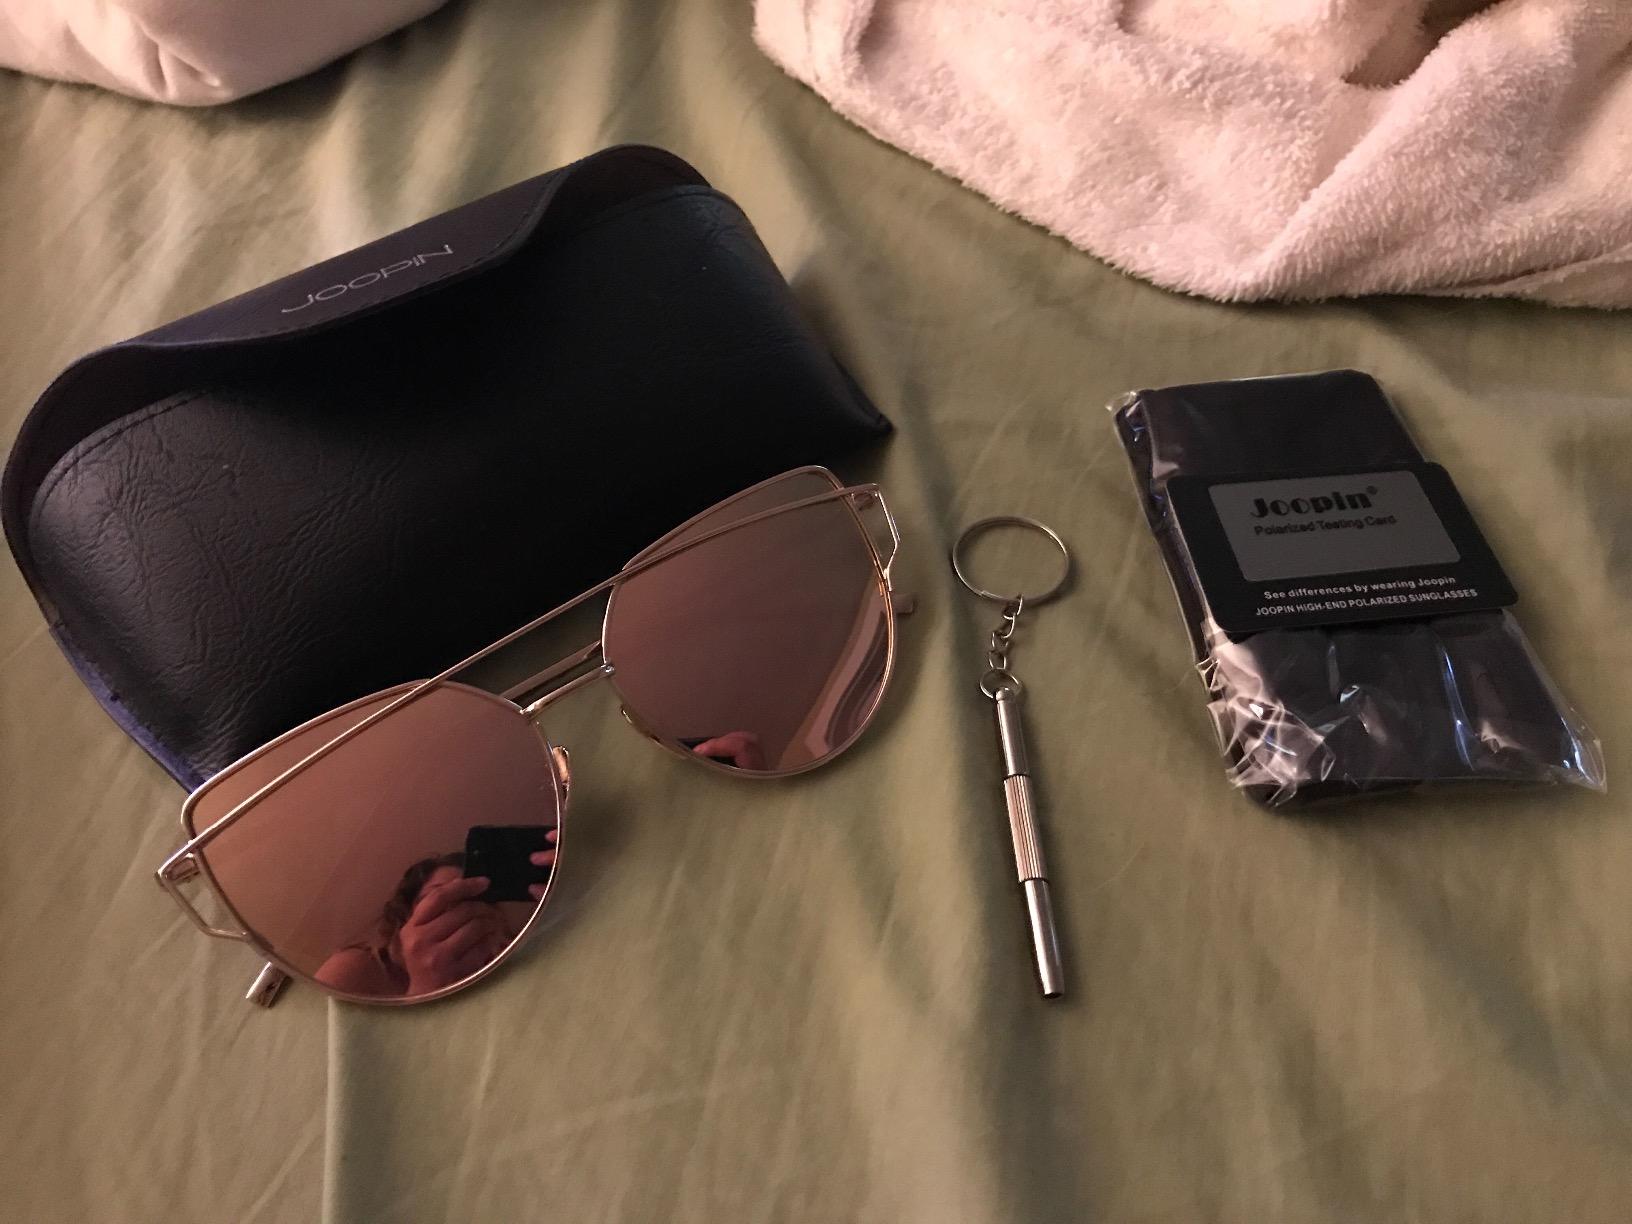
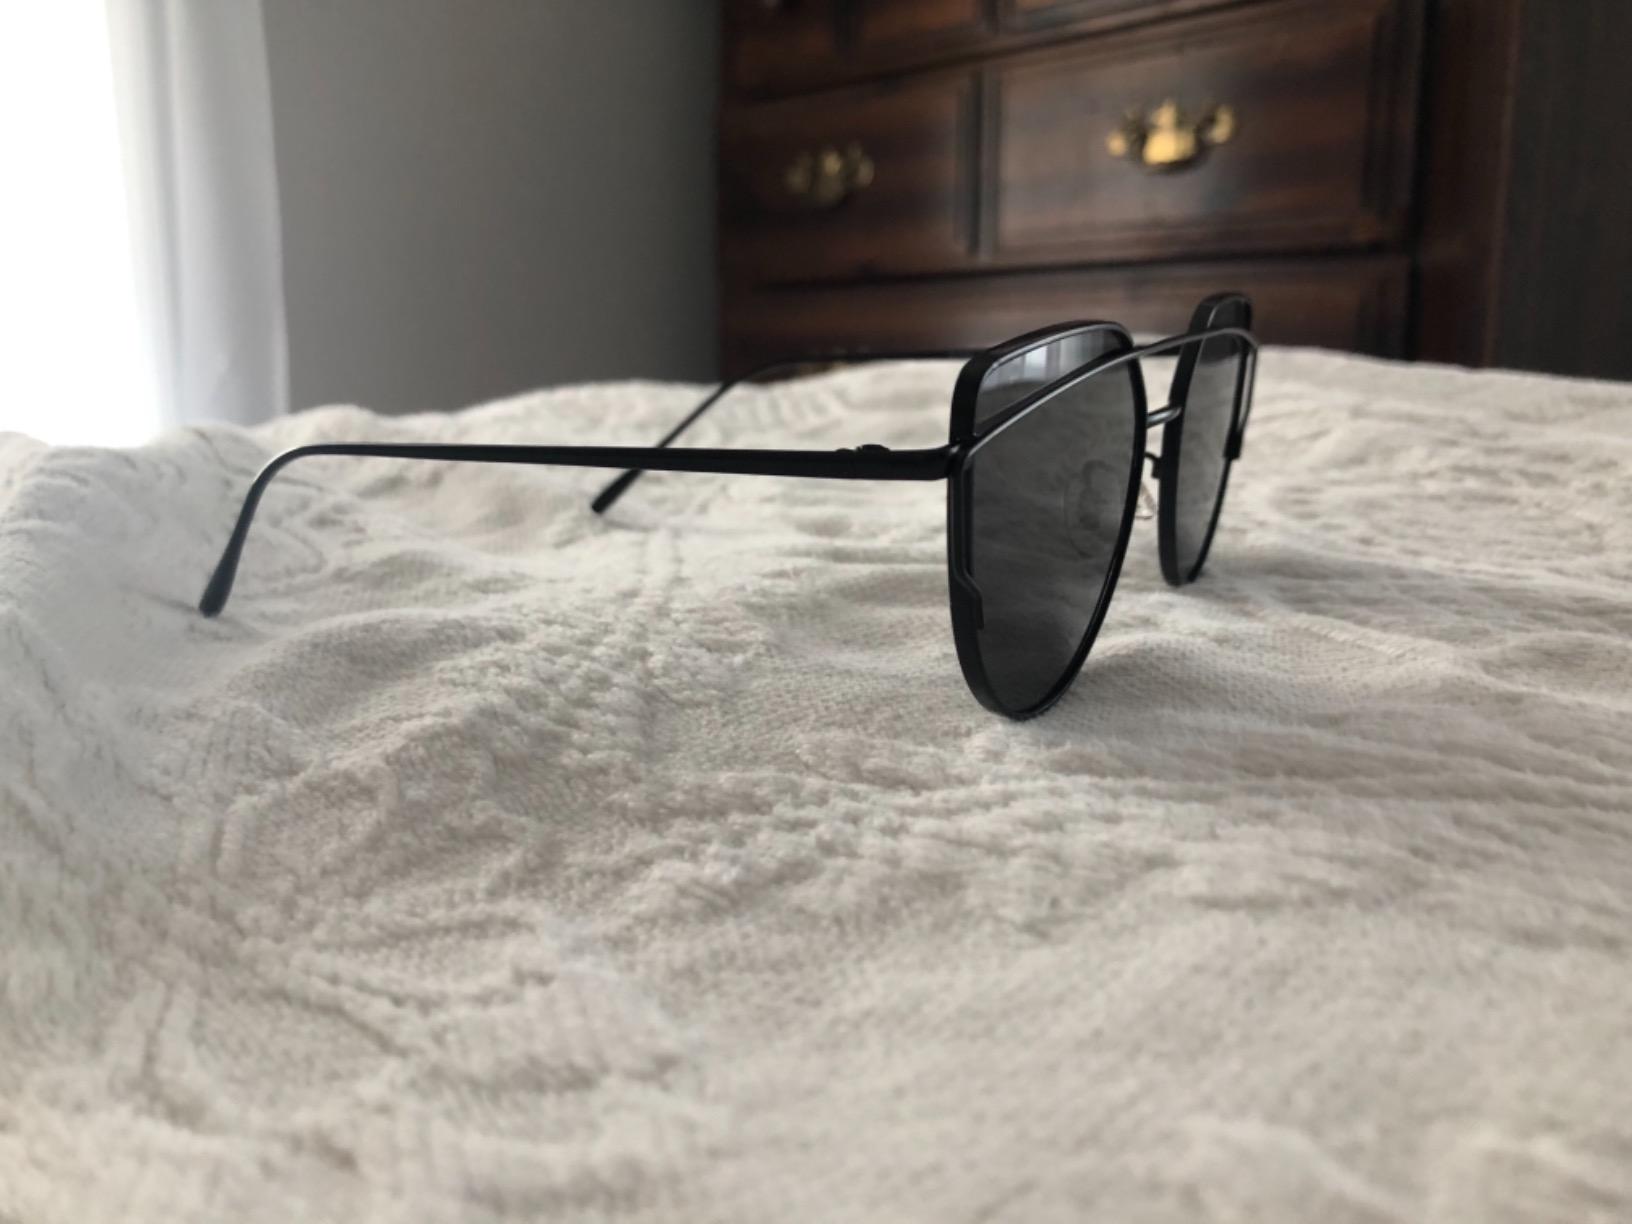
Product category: accessories_sunglasses
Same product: no